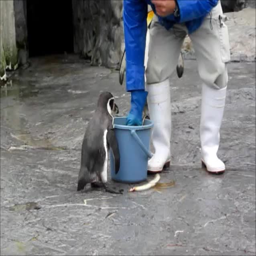
profession feeding the penguin in zoo